The Pianist (memoir)

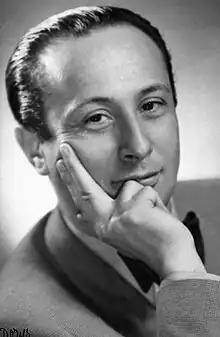
Władysław Szpilman

Władysław Szpilman (1911–2000) was born in Sosnowiec, Poland, and studied piano in the early 1930s at the Fryderyk Chopin University of Music in Warsaw and at the Berlin Academy of Arts. In Berlin he was instructed by Leonid Kreutzer and Artur Schnabel. During his time at the academy he also studied composition with Franz Schreker.